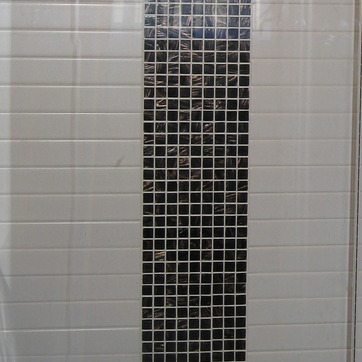
Material: tile